Health (Apple)

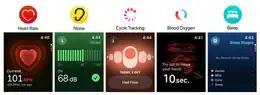

In 2018, Apple's "Health Records" was introduced, which allowed on iOS 11.3 or later for users to import their medical records from their doctor or hospital.